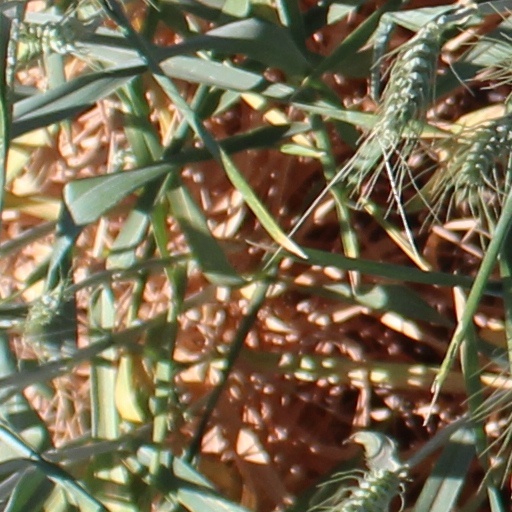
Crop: wheat